Elite Forces of Malaysia

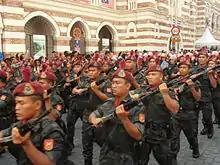

The 10th Parachute Brigade (10 PARA BDE) is an elite, specialised combat formation of the Malaysian Army. Operating under the direct command of the Chief of Army, it is also a core component of the Malaysian Rapid Deployment Forces (RDF). The brigade is a versatile unit consisting of various components, including special operations forces, specialised light infantry, light armour, artillery, medics, and more. As a combat-ready formation, the brigade is often the first to be deployed in a conflict, capable of operating independently or in coordination with naval and air force units for joint operations.